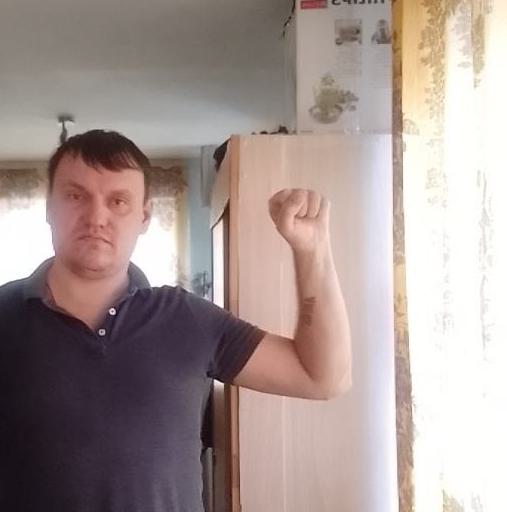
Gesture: fist